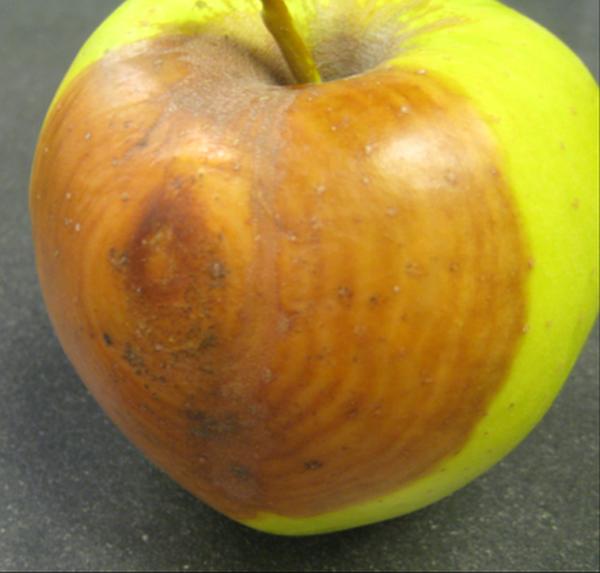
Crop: apple
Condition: black_rot